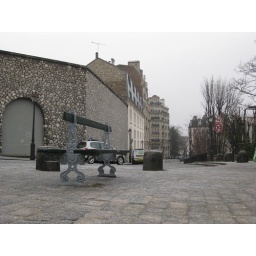
We top the stairway to be greeted by the snow starting to fall around the stone walls and cobble stone streets.....